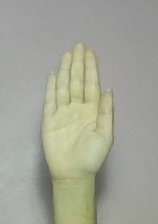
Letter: seen